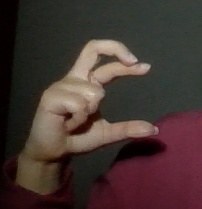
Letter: thal